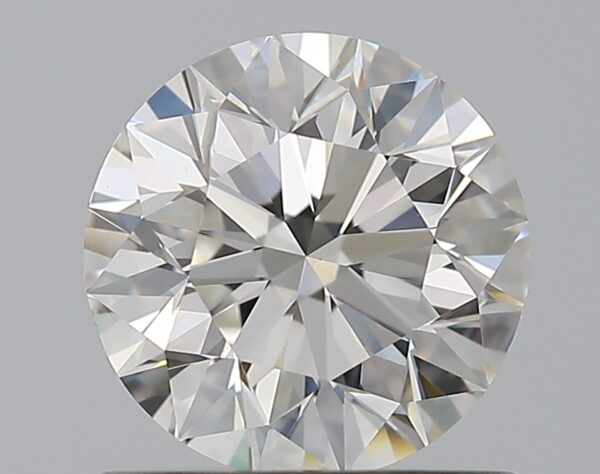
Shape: round
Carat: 0.9
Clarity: VS1
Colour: G
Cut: EX
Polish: EX
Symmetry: EX
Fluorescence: N
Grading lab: GIA
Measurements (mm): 6.1 x 6.13 x 3.87